Little Miami River

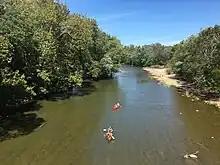
The Little Miami River near downtown Loveland, Ohio.

The Little Miami River is a National Scenic River. A series of state and county parks and bike trails have been built along the river, primarily the Little Miami Scenic Trail, which is concurrent with the Buckeye Trail and Little Miami Scenic State Park. Most of these trails have been built along the abandoned rail grades that run along the river (see Rail trail). The Ohio to Erie Trail project, under construction, aims to link these trails to other trails statewide to create a single bike trail from Lake Erie to the Ohio River.